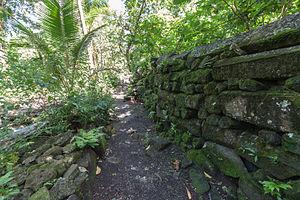
Cet article recense les sites inscrits au patrimoine mondial dans les États fédérés de Micronésie.
Les ruines de la cité de Lelu constituent un vestige archéologique d'importance pour les États fédérés de Micronésie comme pour la région Pacifique. Ce site archéologique est situé sur l'île de Lelu dans la municipalité éponyme appartenant à l'État de Kosrae.